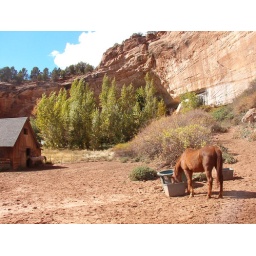
Another view of the old horse barn in Angel Canyon.